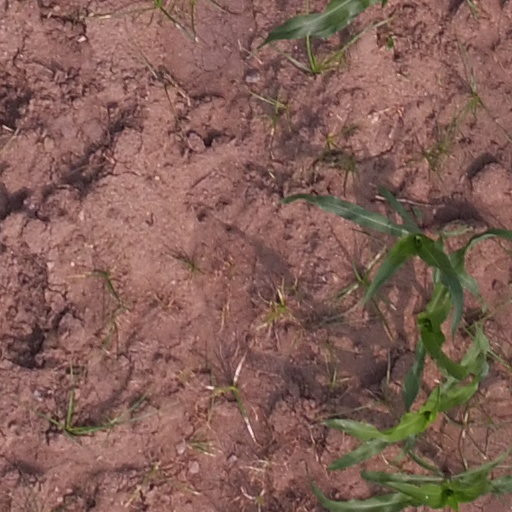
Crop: maize; corn